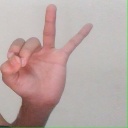
अक्षर: ण